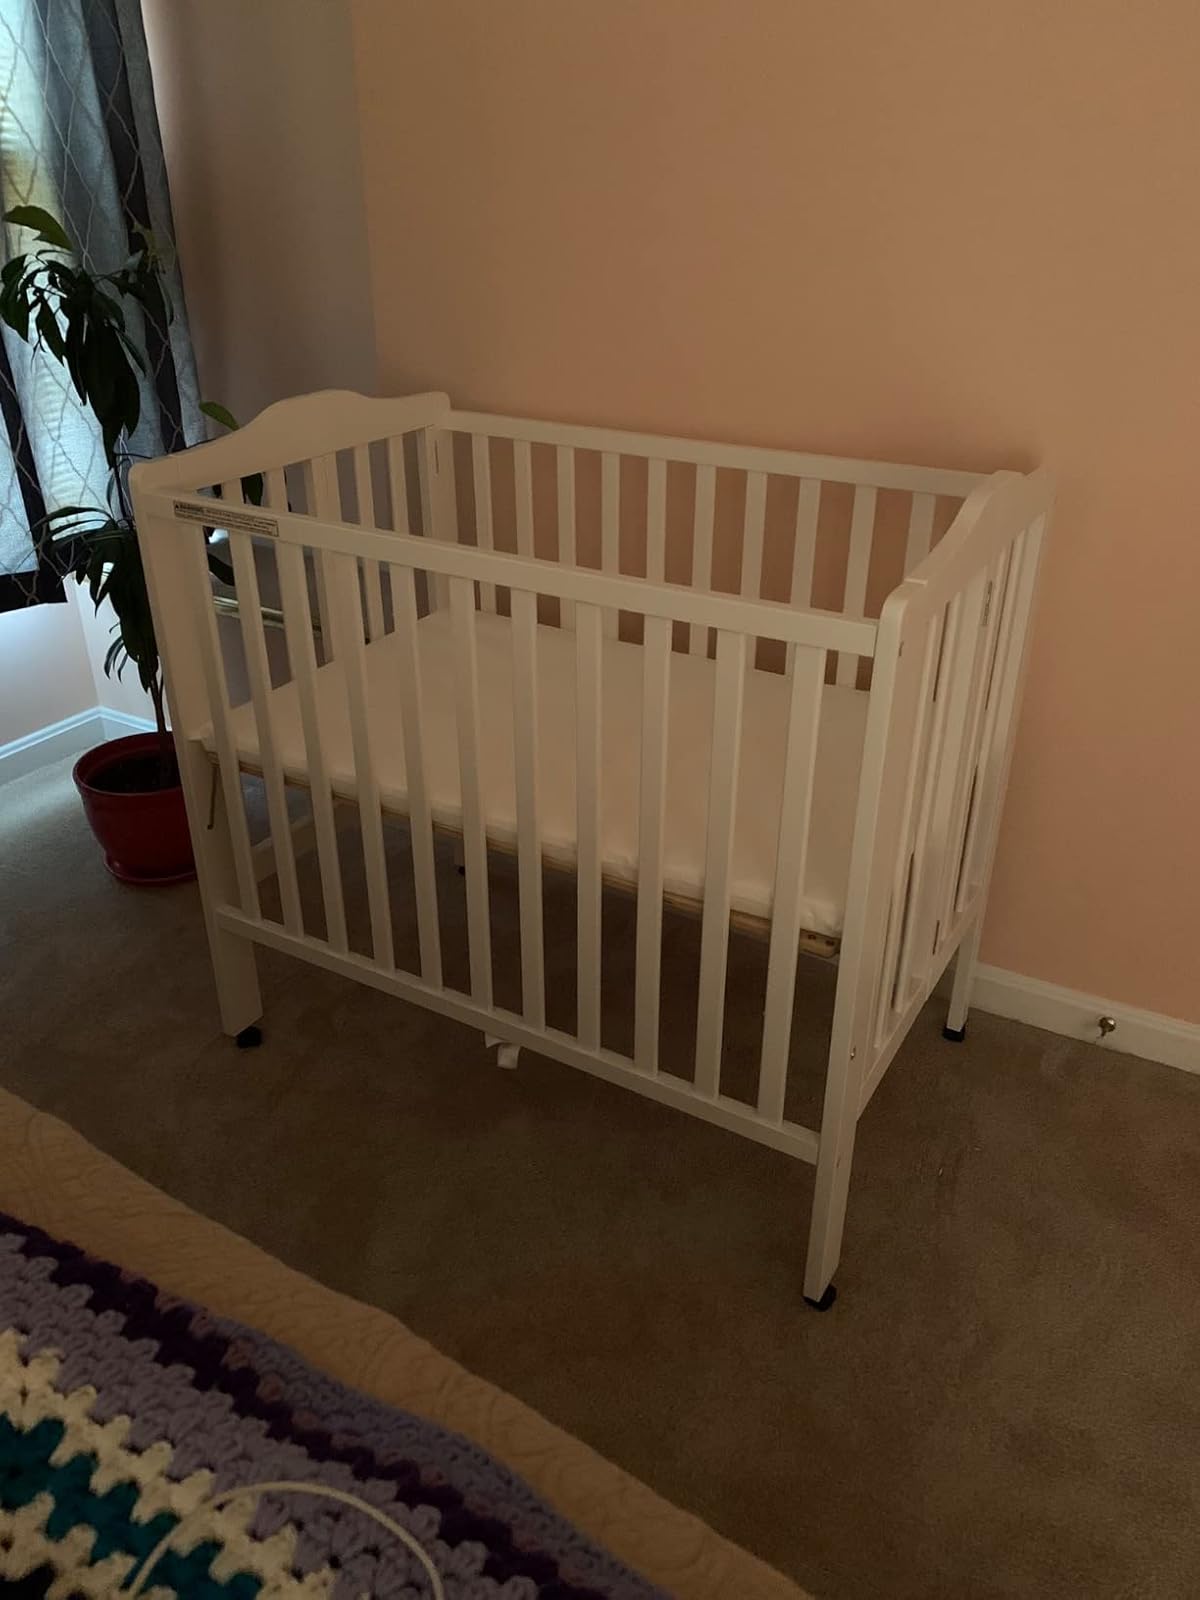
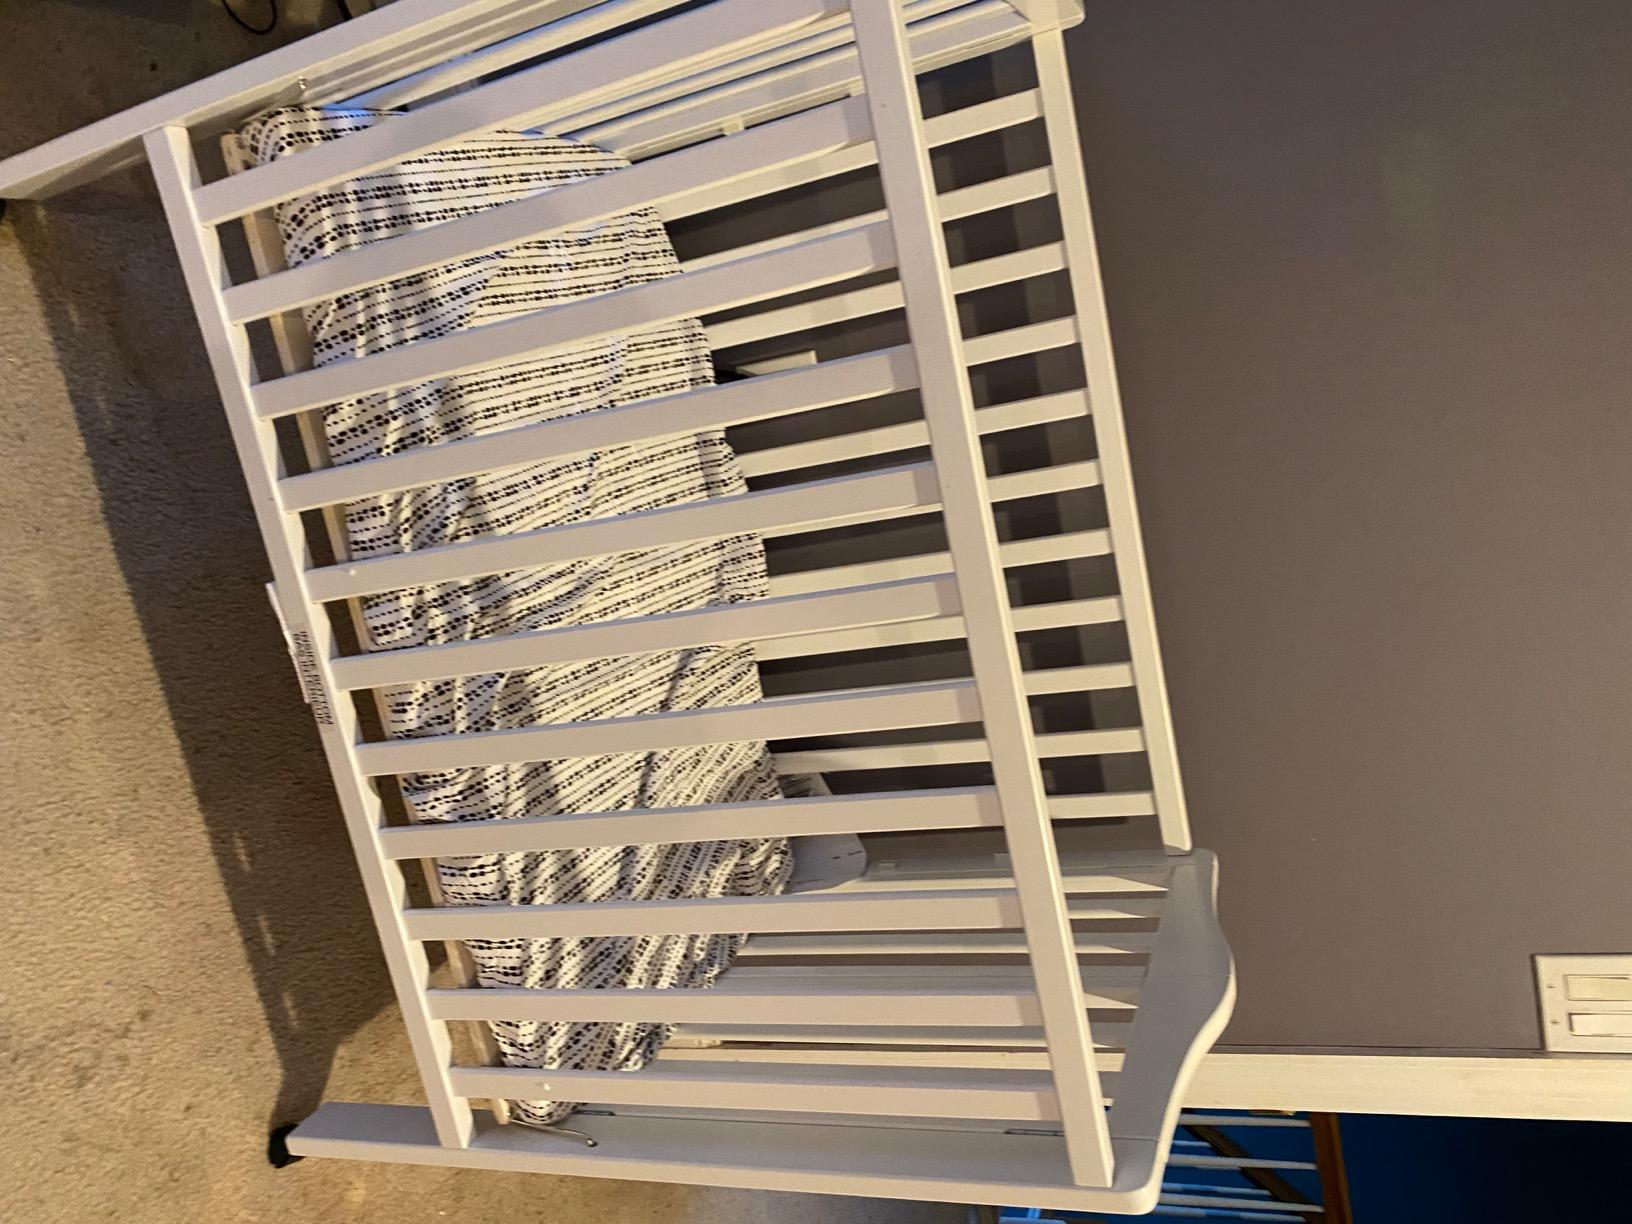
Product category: products_crib
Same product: yes